SoHyun Bae

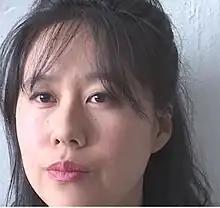
SoHyun Bae

SoHyun Bae (born 1967) is an American painter living and working in New York. Her iconography has been described as being shaped by "a history lived from afar, therefore colored by the absence/presence of memory, doubts of otherness, longing, mythologizing and an awareness of archetypal belonging.”